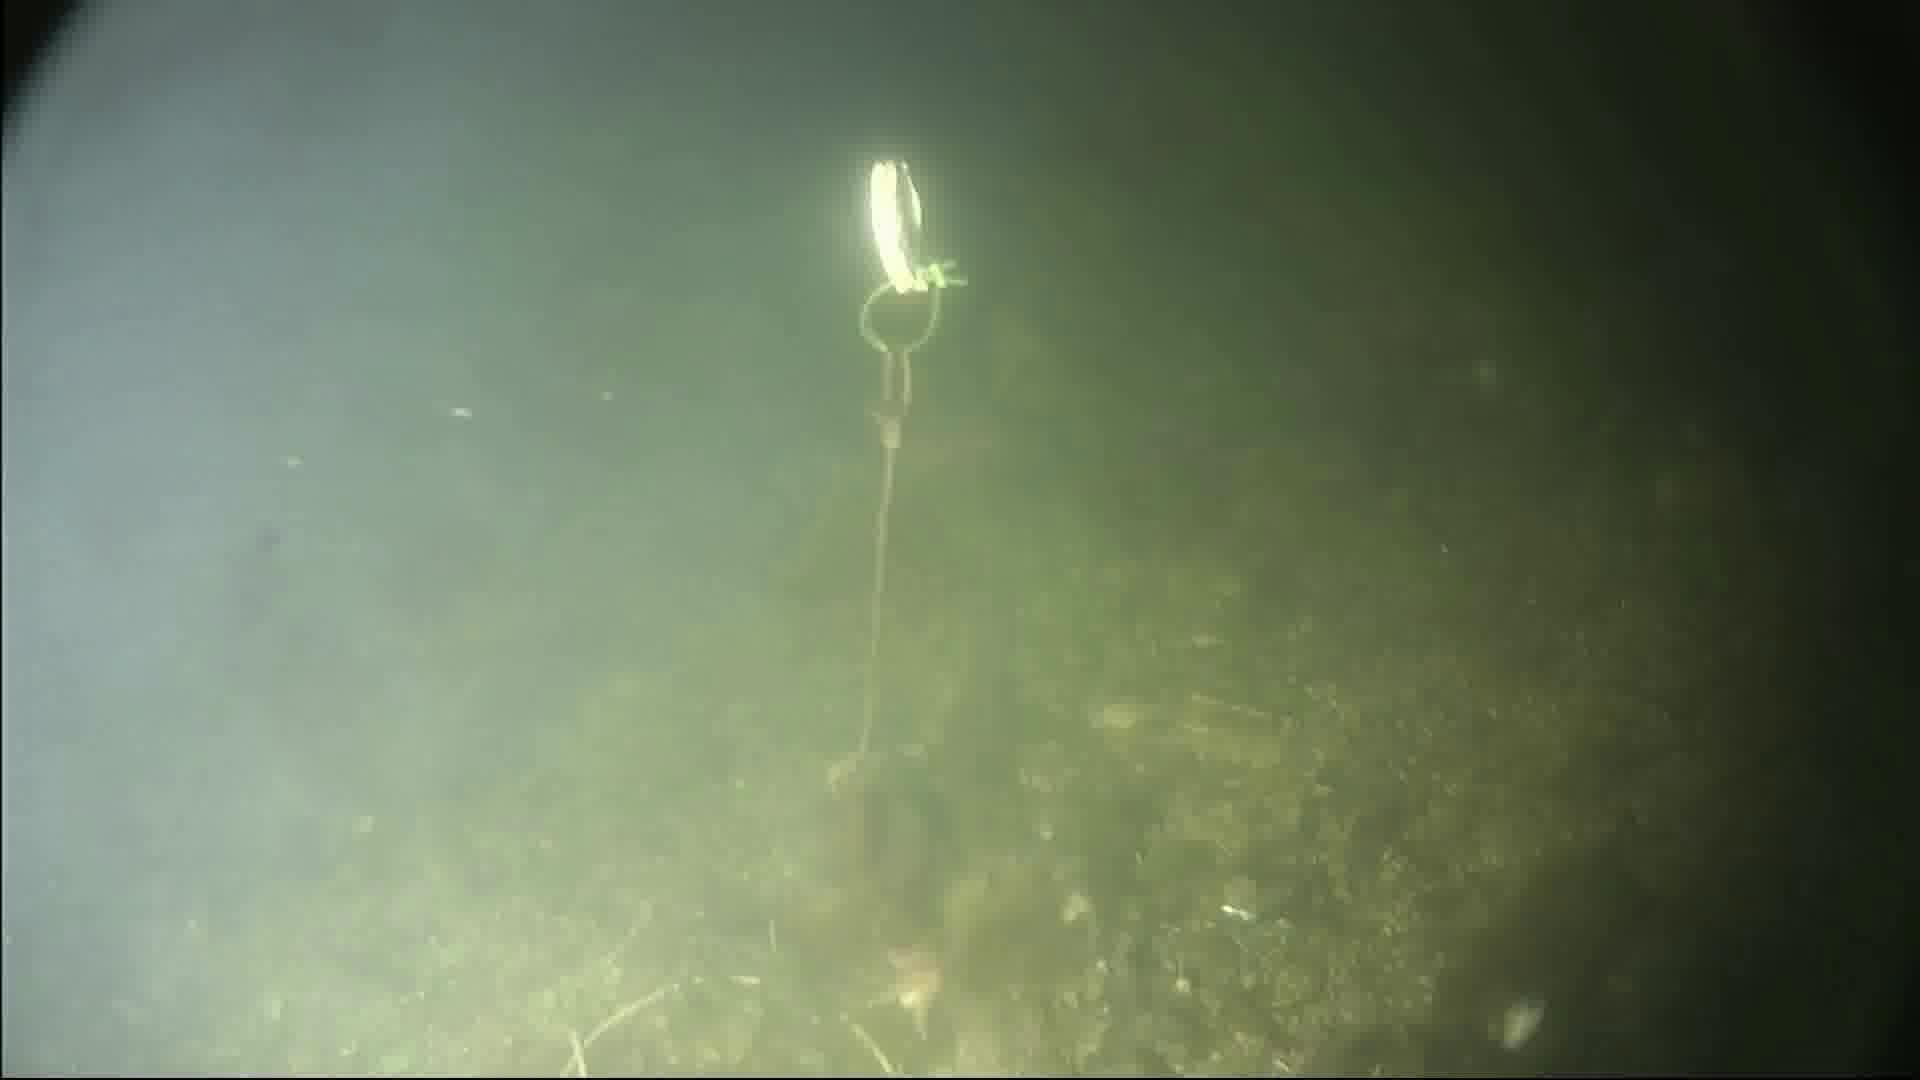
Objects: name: starfish